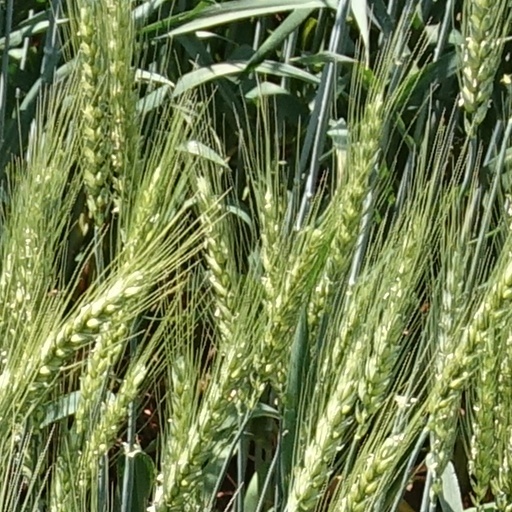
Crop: wheat